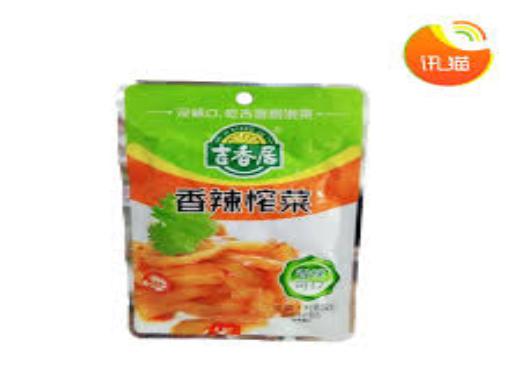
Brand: jixiangju
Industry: Food